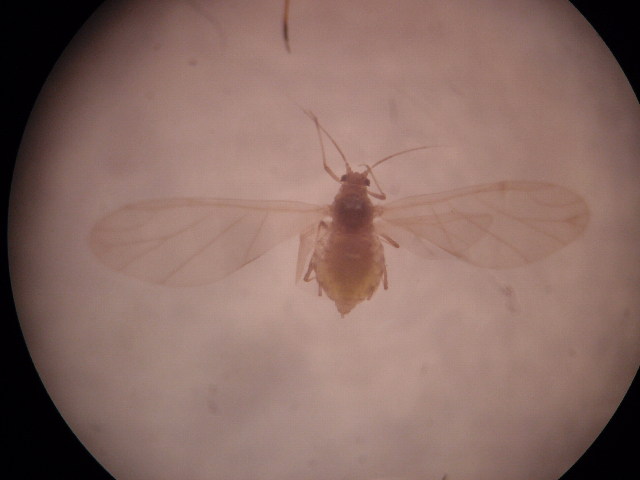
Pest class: bird_cherry_oat_aphid